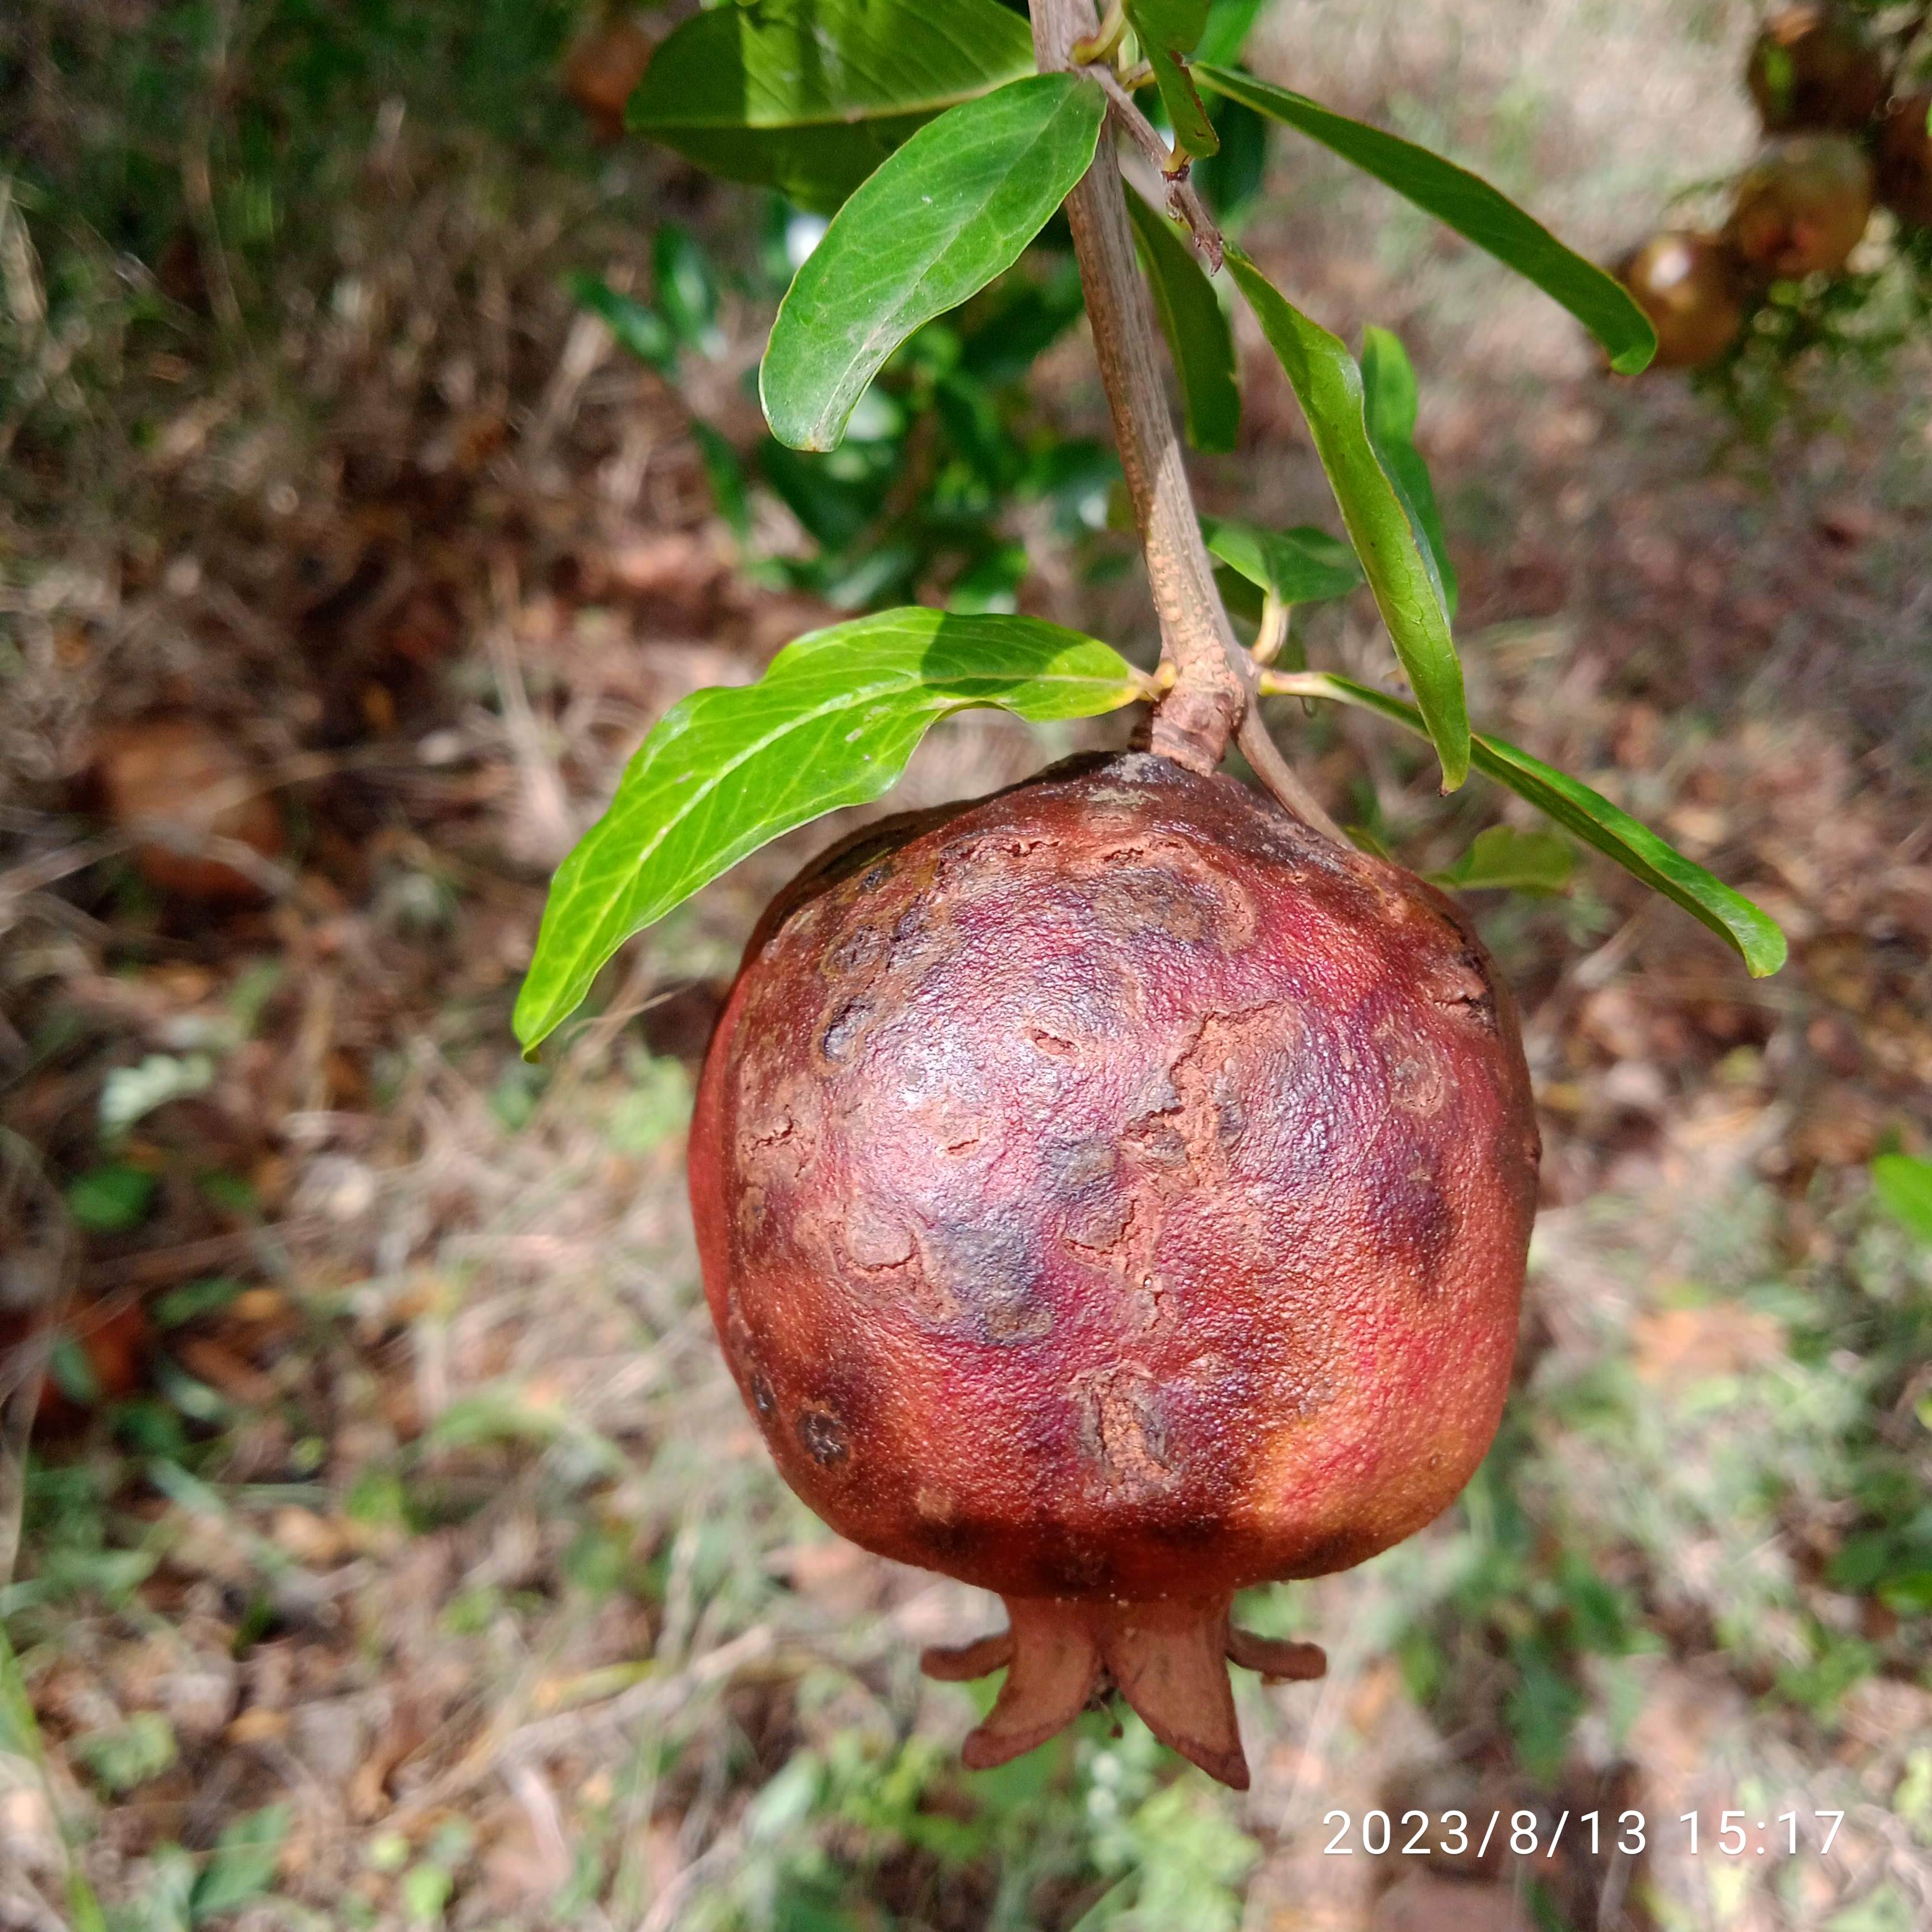
Label: Alternaria